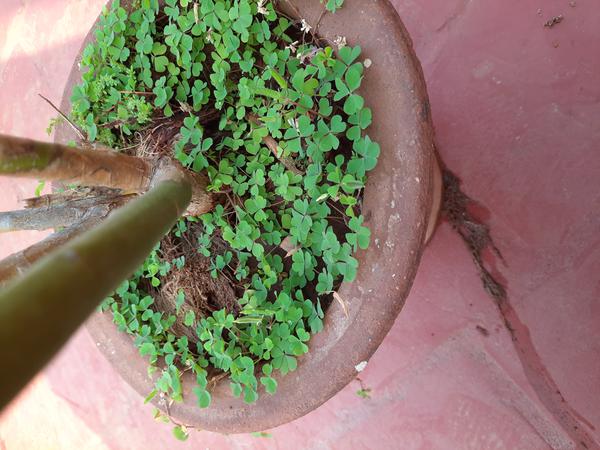
Plant: Wood_sorel